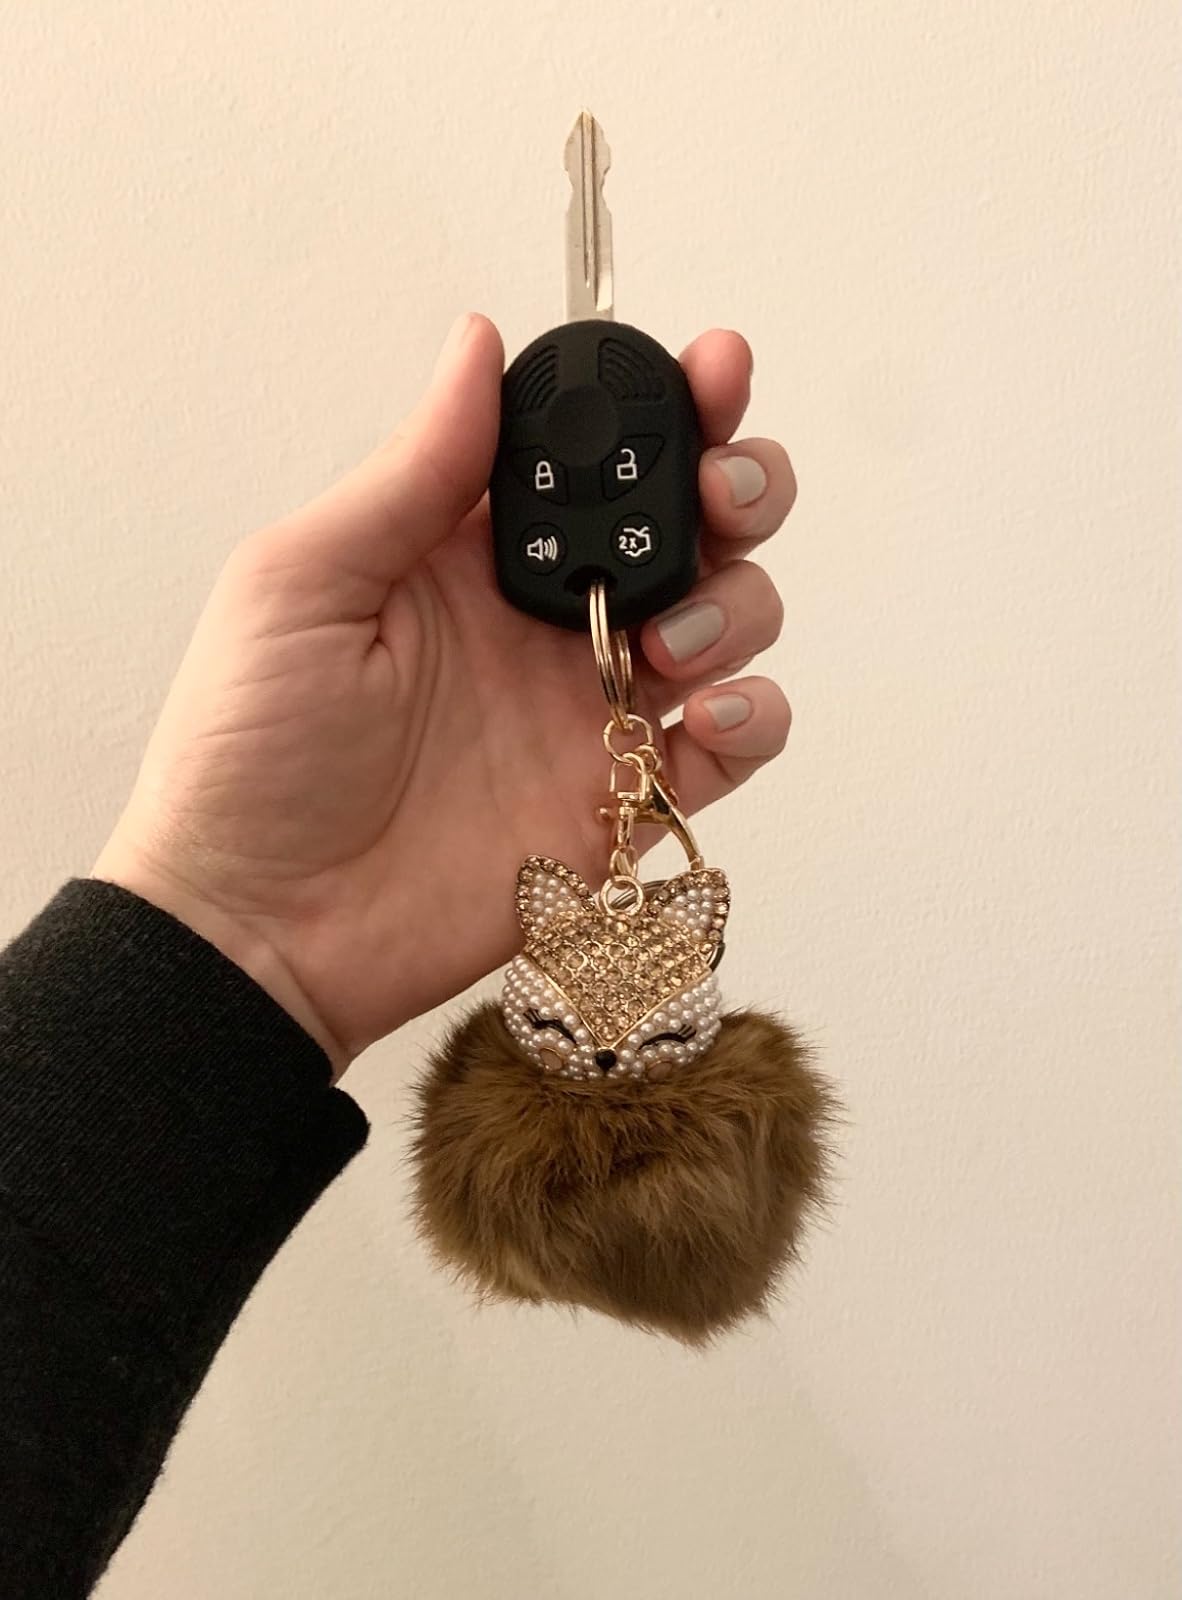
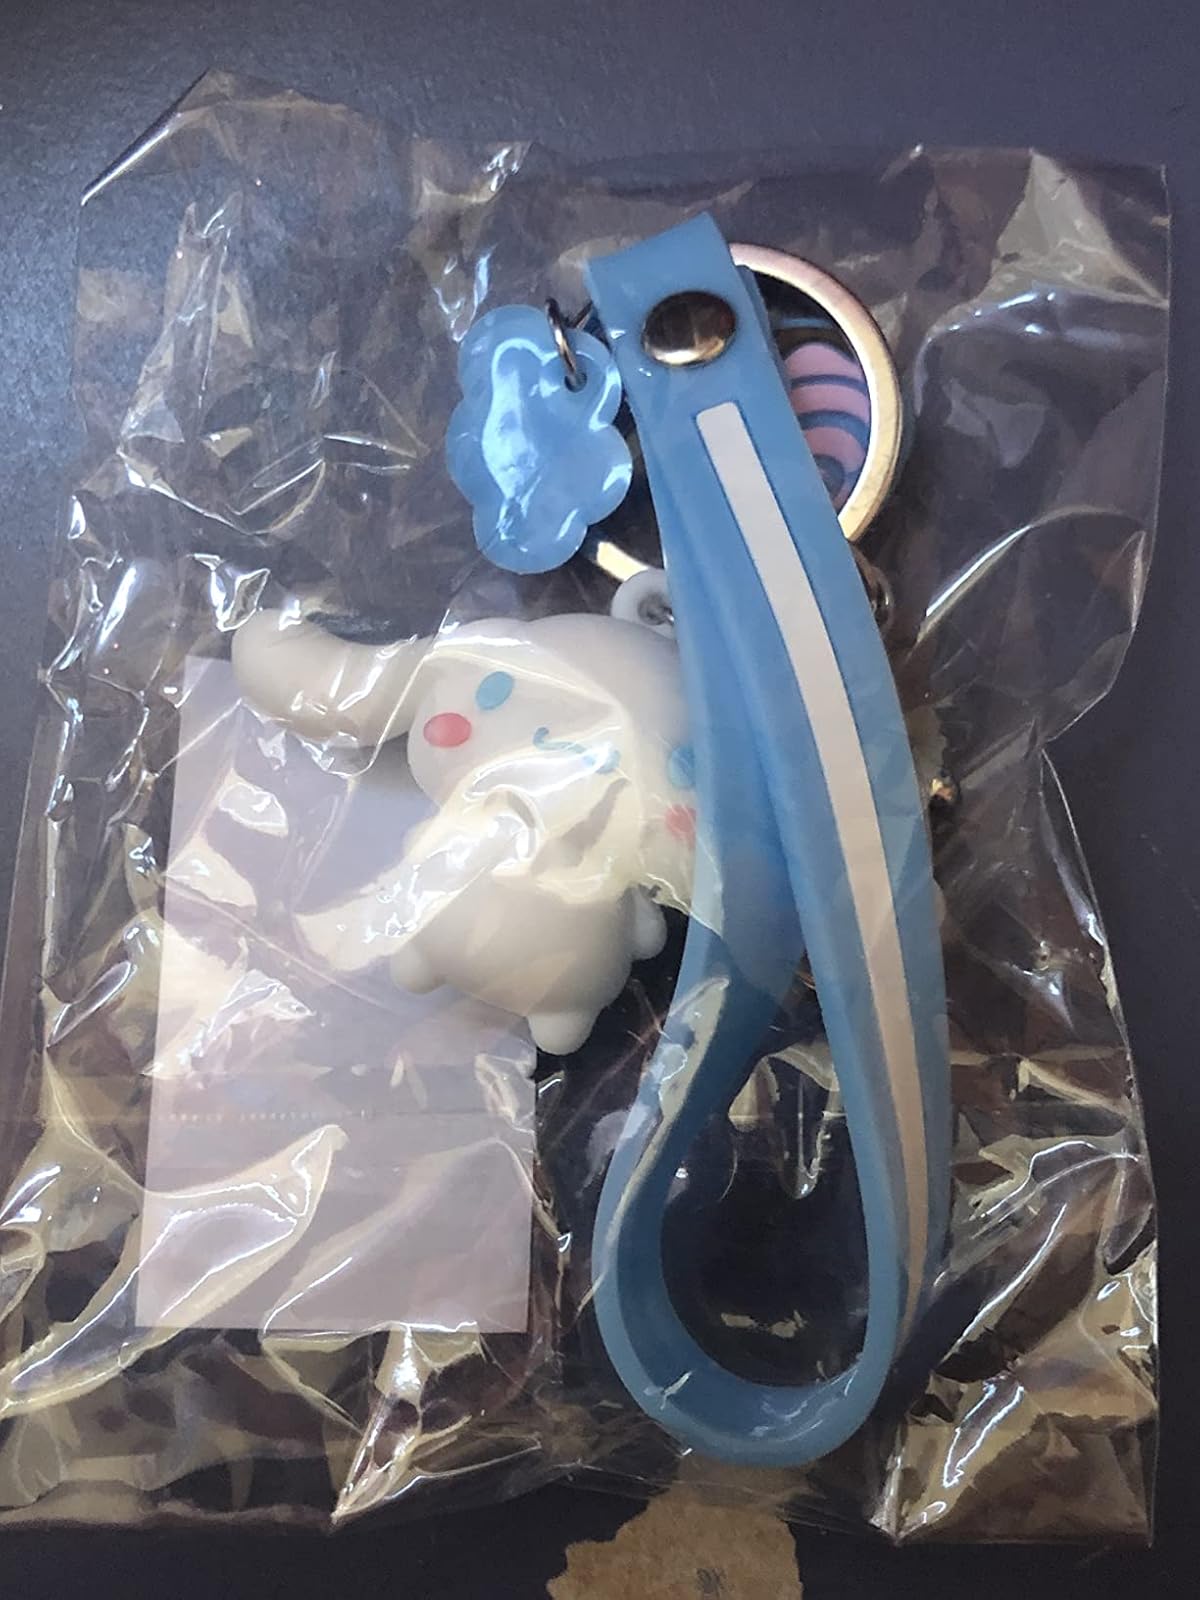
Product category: accessories_keychain
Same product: no